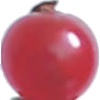
Label: Redcurrant 1